Hex Enduction Hour

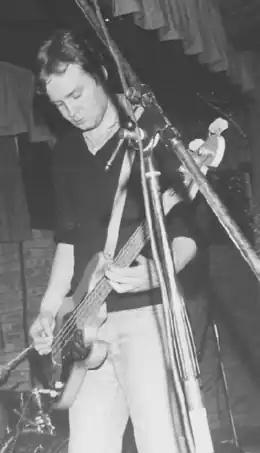
Steve Hanley

In September 1981, the Fall travelled to Reykjavík, Iceland for the first time to play three concerts, organised by Einar Örn. While there, they recorded three new songs ("Hip Priest", "Iceland" and non-album single "Look, Know") at Hljóðriti studio. The studio, normally used by local folk artists, had lava walls (according to Smith, it resembled an igloo), a factor that gave it its otherworldly sound. Kamera agreed to pay costs for the rest of the recordings and hired producer Richard Mazda, who suggested that the sessions would take place in a disused cinema in Hitchin, known as Regal Sound Studio, as the ambience would resemble the band's live sound. According to critic John Doran, "uncertainty around a record label seeps into the album's sound, the work of a band with a gun pressed to their heads".